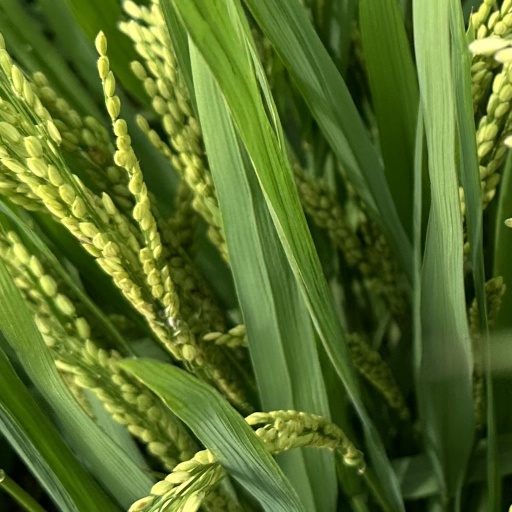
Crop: rice